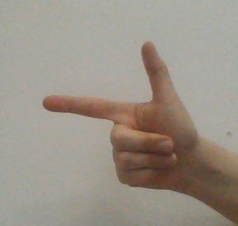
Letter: yaa